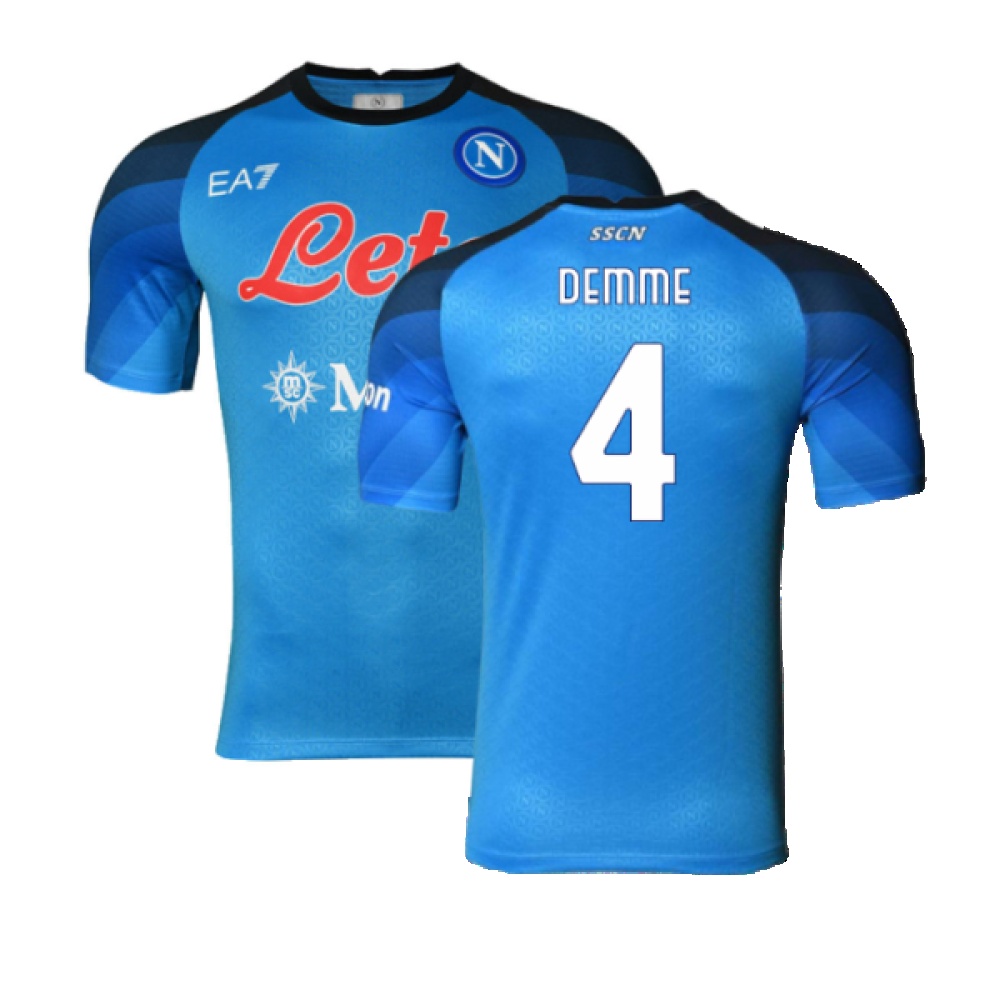
Napoli 2022-23 Player Issue Home Shirt (L) (Excellent) (Demme 4)
Excellent condition - Match Version - The sponsor and badges are transfers.No issues and overall the shirt is in excellent condition. The Napoli 2022-23 Player Issue Home Shirt as worn by players such as Di Lorenzo, Kim Min-jae, Kvaratskhelia and Osimhen as the team won the Italian Serie A and reached the quarter-finals of the UEFA Champions League. Manufactured by EA7
Brand: EA7
Category: Arts & Entertainment > Hobbies & Creative Arts > Collectibles > Sports Collectibles > Sports Fan Accessories > T-Shirts